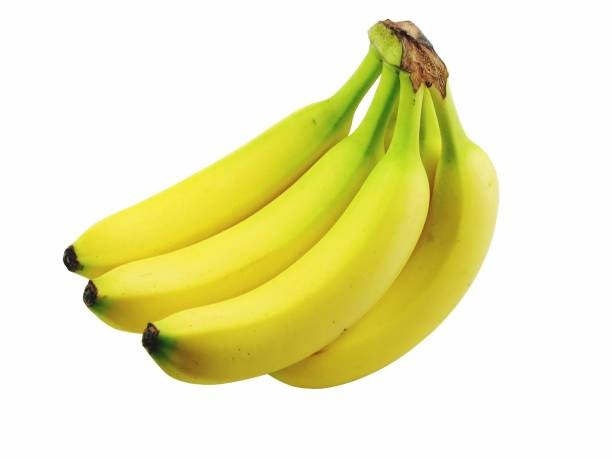
Label: banana